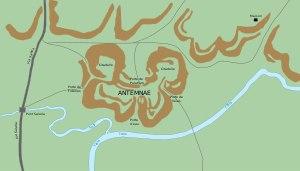
Antemnae est une ancienne ville sabine du Latium antique ou grecque conquise par les Aborigènes identifiée près de la villa Ada, à 5,5 km au nord du centre historique de Rome, juste au sud du point de confluence du Tibre et de l'Anio. Il s'agit de la capitale du peuple des Antemnates et Pline l'Ancien l'inclut dans la liste des villes disparues.